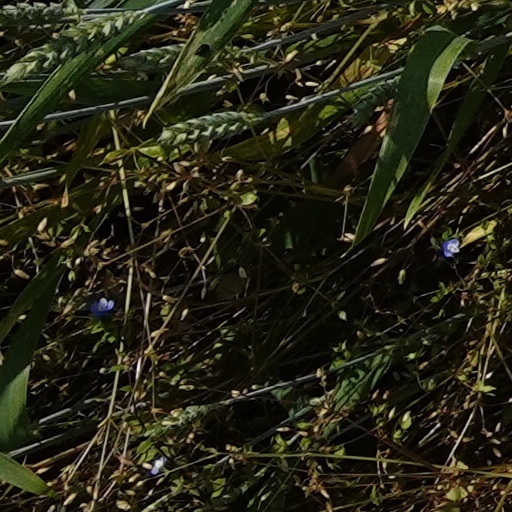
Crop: wheat